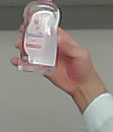
Product: johnson_baby